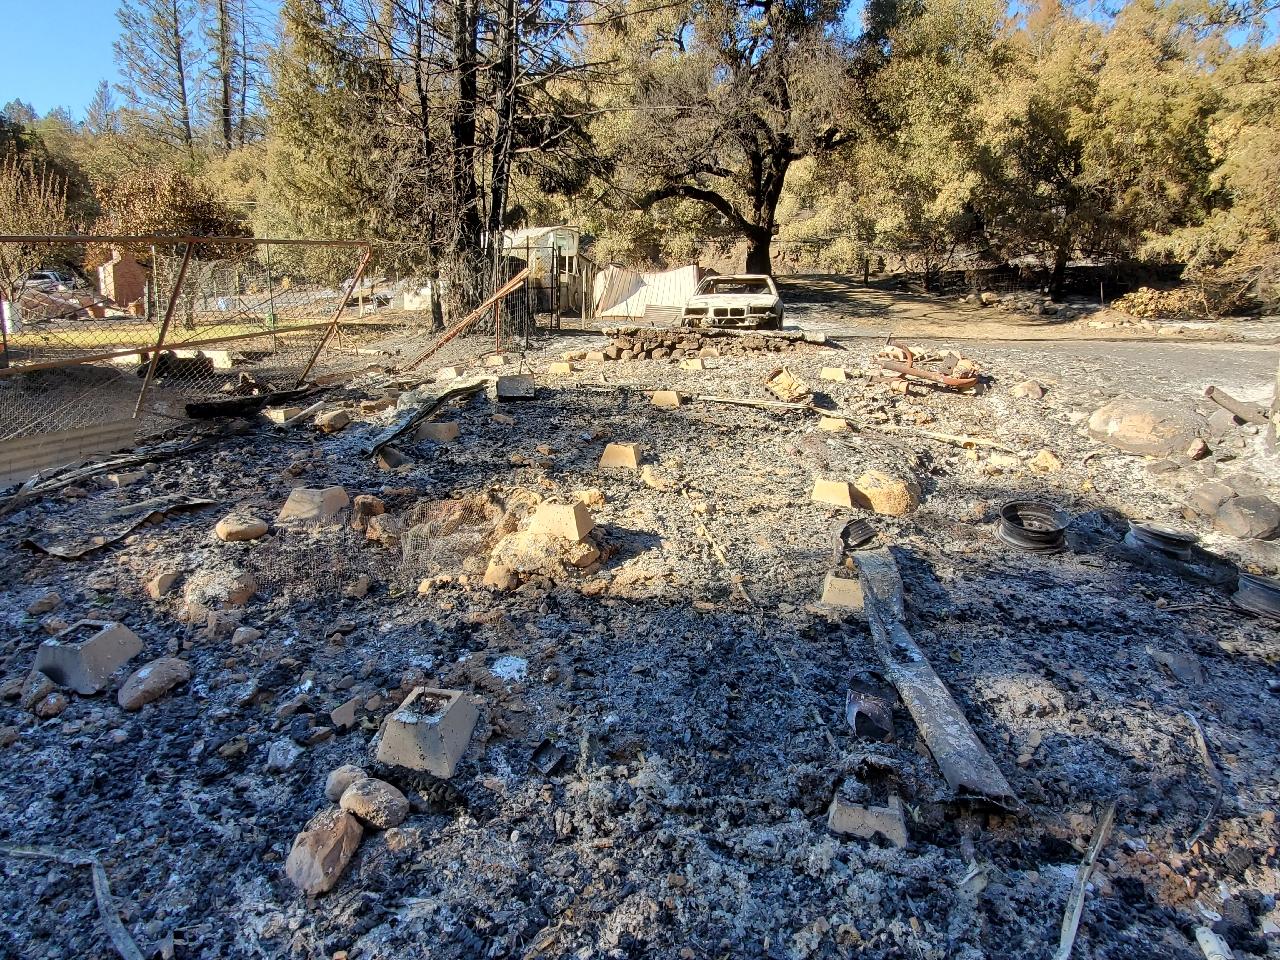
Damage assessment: destroyed